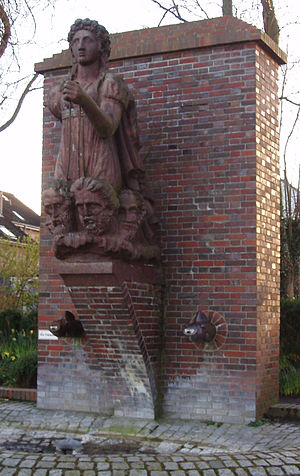
Egernførde / Galleri
Egernførde er en by i det nordlige Tyskland med cirka 25.000 indbyggere, beliggende i østdelen af den tyske delstat Slesvig-Holsten mellem Kiel i syd og Slesvig by i nord. En del af byens våbensymbol er et egern.